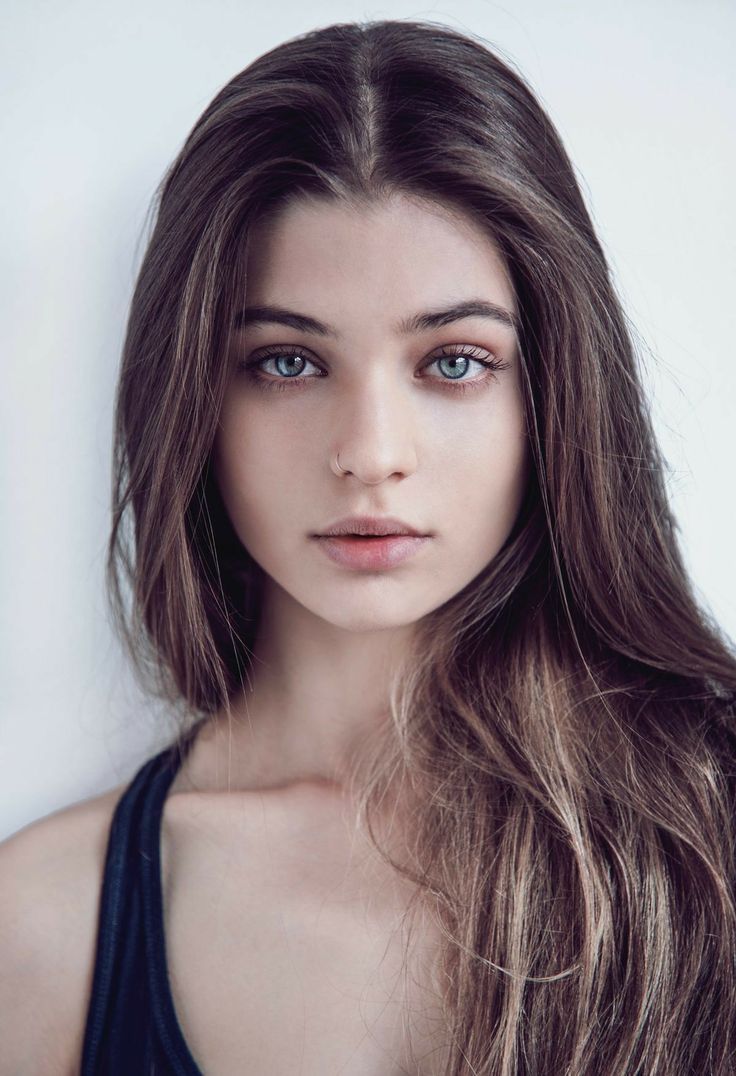
Gender: women